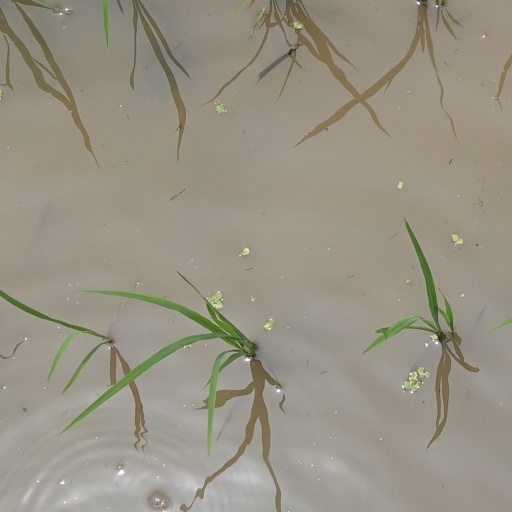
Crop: rice